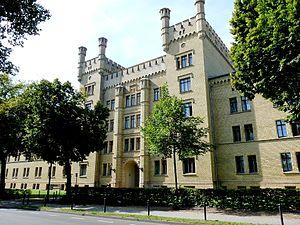
Entré de la caserne du 3. Garde-Ulanen-Regiments